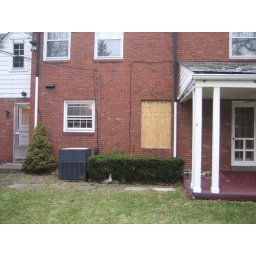
The breakfast room window is gone. Bricks from enlarging the door and the window on the left should help fill in the space.